Psilalonia

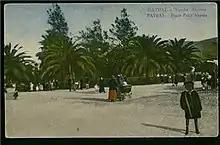
Psilalonia in early 20th century

Psilalonia (Greek: Ψηλαλώνια, literally "ψηλά αλώνια", meaning "high threshing floors") is a square and neighbourhood in the central part of the city of Patras, approximately 1 km away from the downtown city center. Psilalonia are confined by Gounaris Street and two other squares, 'Omonoia' and 'Wood Square'.